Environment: real
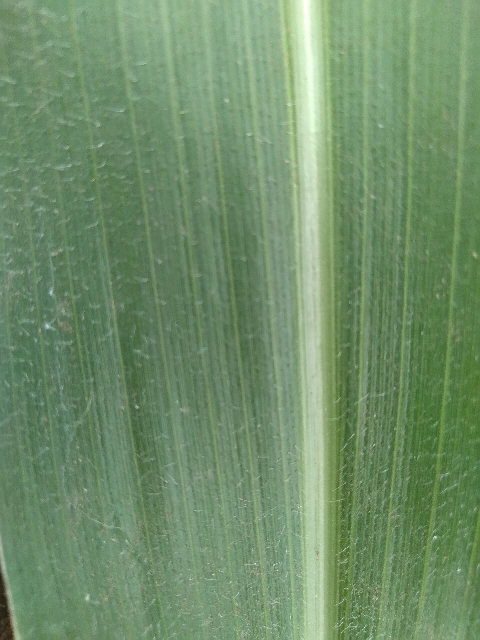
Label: healthy